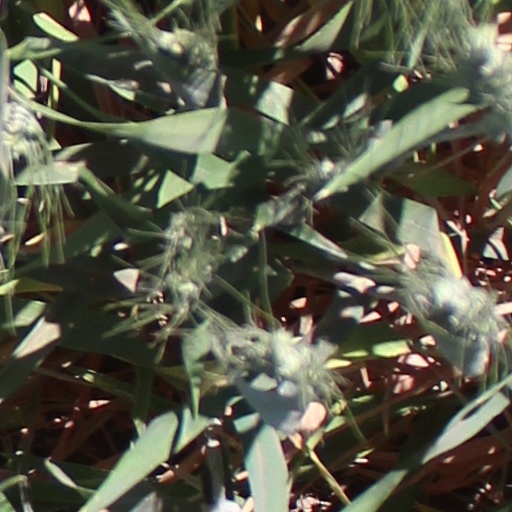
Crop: wheat